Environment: real
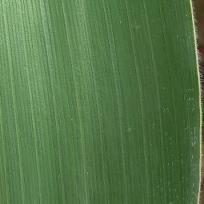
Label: healthy